Al Wakrah

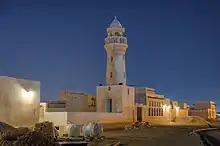
Restored mosque in Al Wakrah.

Historic architecture is abundant in Al Wakrah, particularly in its coastal areas, and it is captured in mosques, old homes, and the harbour. One significant landmark is the Al Wakrah Fort, which dates back to the early 20th century. It was built above the ruins of an older fort that had belonged to the Sheikh Abdulrahman bin Jassim Al Thani. It has two round towers and was previously used as a police office. Date presses (known locally as "madabi"s) were discovered within the confines of the Al Wakrah Fort. Strategically constructed with military objectives in mind, these madabis served as vital nutritional reservoirs for soldiers amidst extended periods of political turbulence. More historic wind towers are found in the city than in anywhere else on the peninsula.